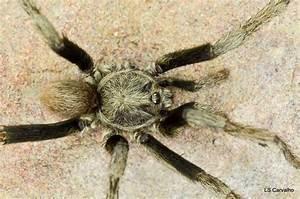
spider